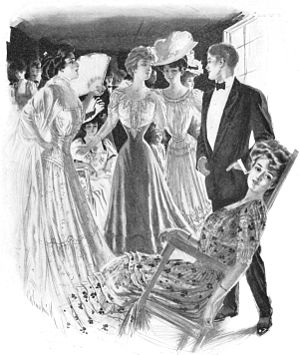
Belle Époque
Sommeraften, 1906
La Belle Époque var en epoke i Frankrigs historie og europæisk historie, som tog til på slutningen af 1800-tallet og varede indtil første verdenskrig. La Belle Époque blev anset som en guldalder domineret af skønhed, nye opfindelser og fred mellem Frankrig og nabolandene i Europa.